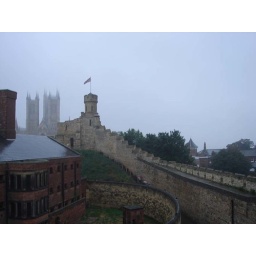
The wall around the lincoln castle